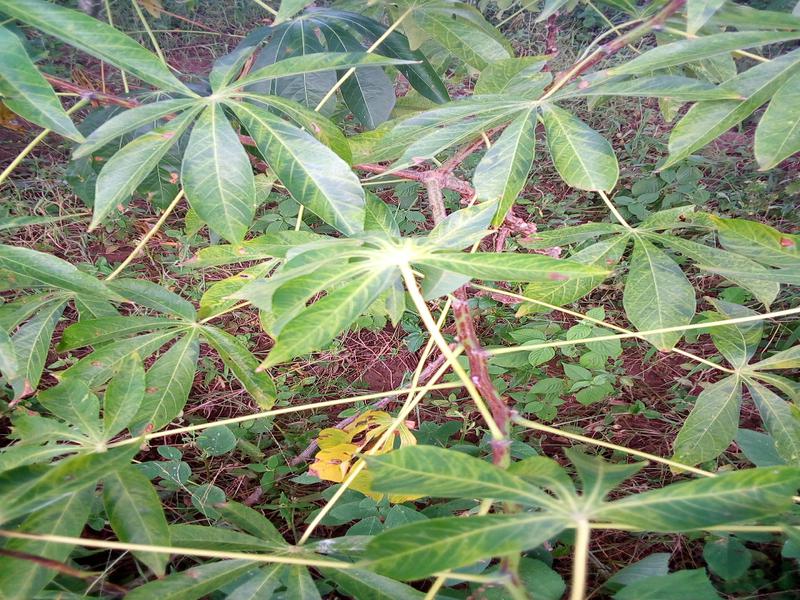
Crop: cassava
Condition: brown_streak_disease